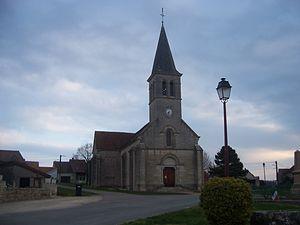
Eglise de Champagny-sous-Uxelles
Champagny-sous-Uxelles est une commune française située dans le département de Saône-et-Loire en région Bourgogne-Franche-Comté.